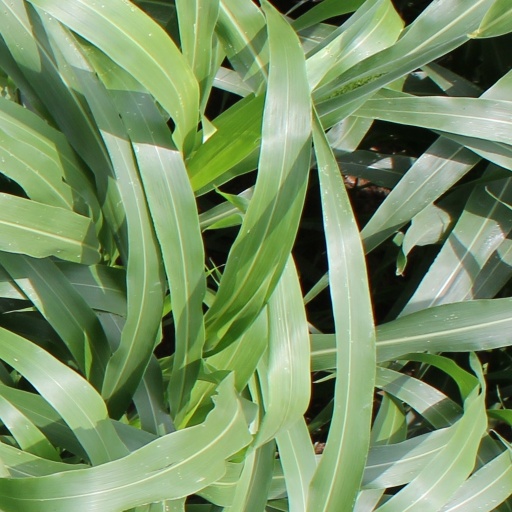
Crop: sorghum